Angkor Wat

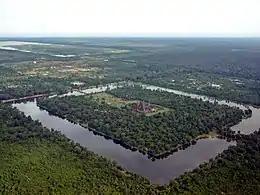
An aerial view of Angkor Wat

Between 1986 and 1992, the Archaeological Survey of India carried out restoration work on the temple as France did not recognise the Cambodian government at the time. Criticisms have been raised about both the early French restoration attempts and the later Indian work, with concerns over the damage done to the stone surface by the use of various chemicals and cement.